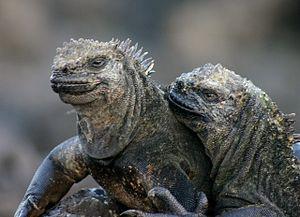
La Princesse iguane est un shōjo manga au format one shot écrit et dessiné par Moto Hagio. Il est publié en mai 1992 dans le magazine Petit Flower. Dans cette bande dessinée de 52 pages une mère perçoit sa fille comme une iguane et la rejette, la fille internalise ce rejet et devient elle aussi persuadée d'être une iguane.